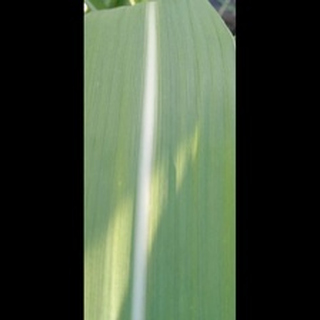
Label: healthy_sugarcane